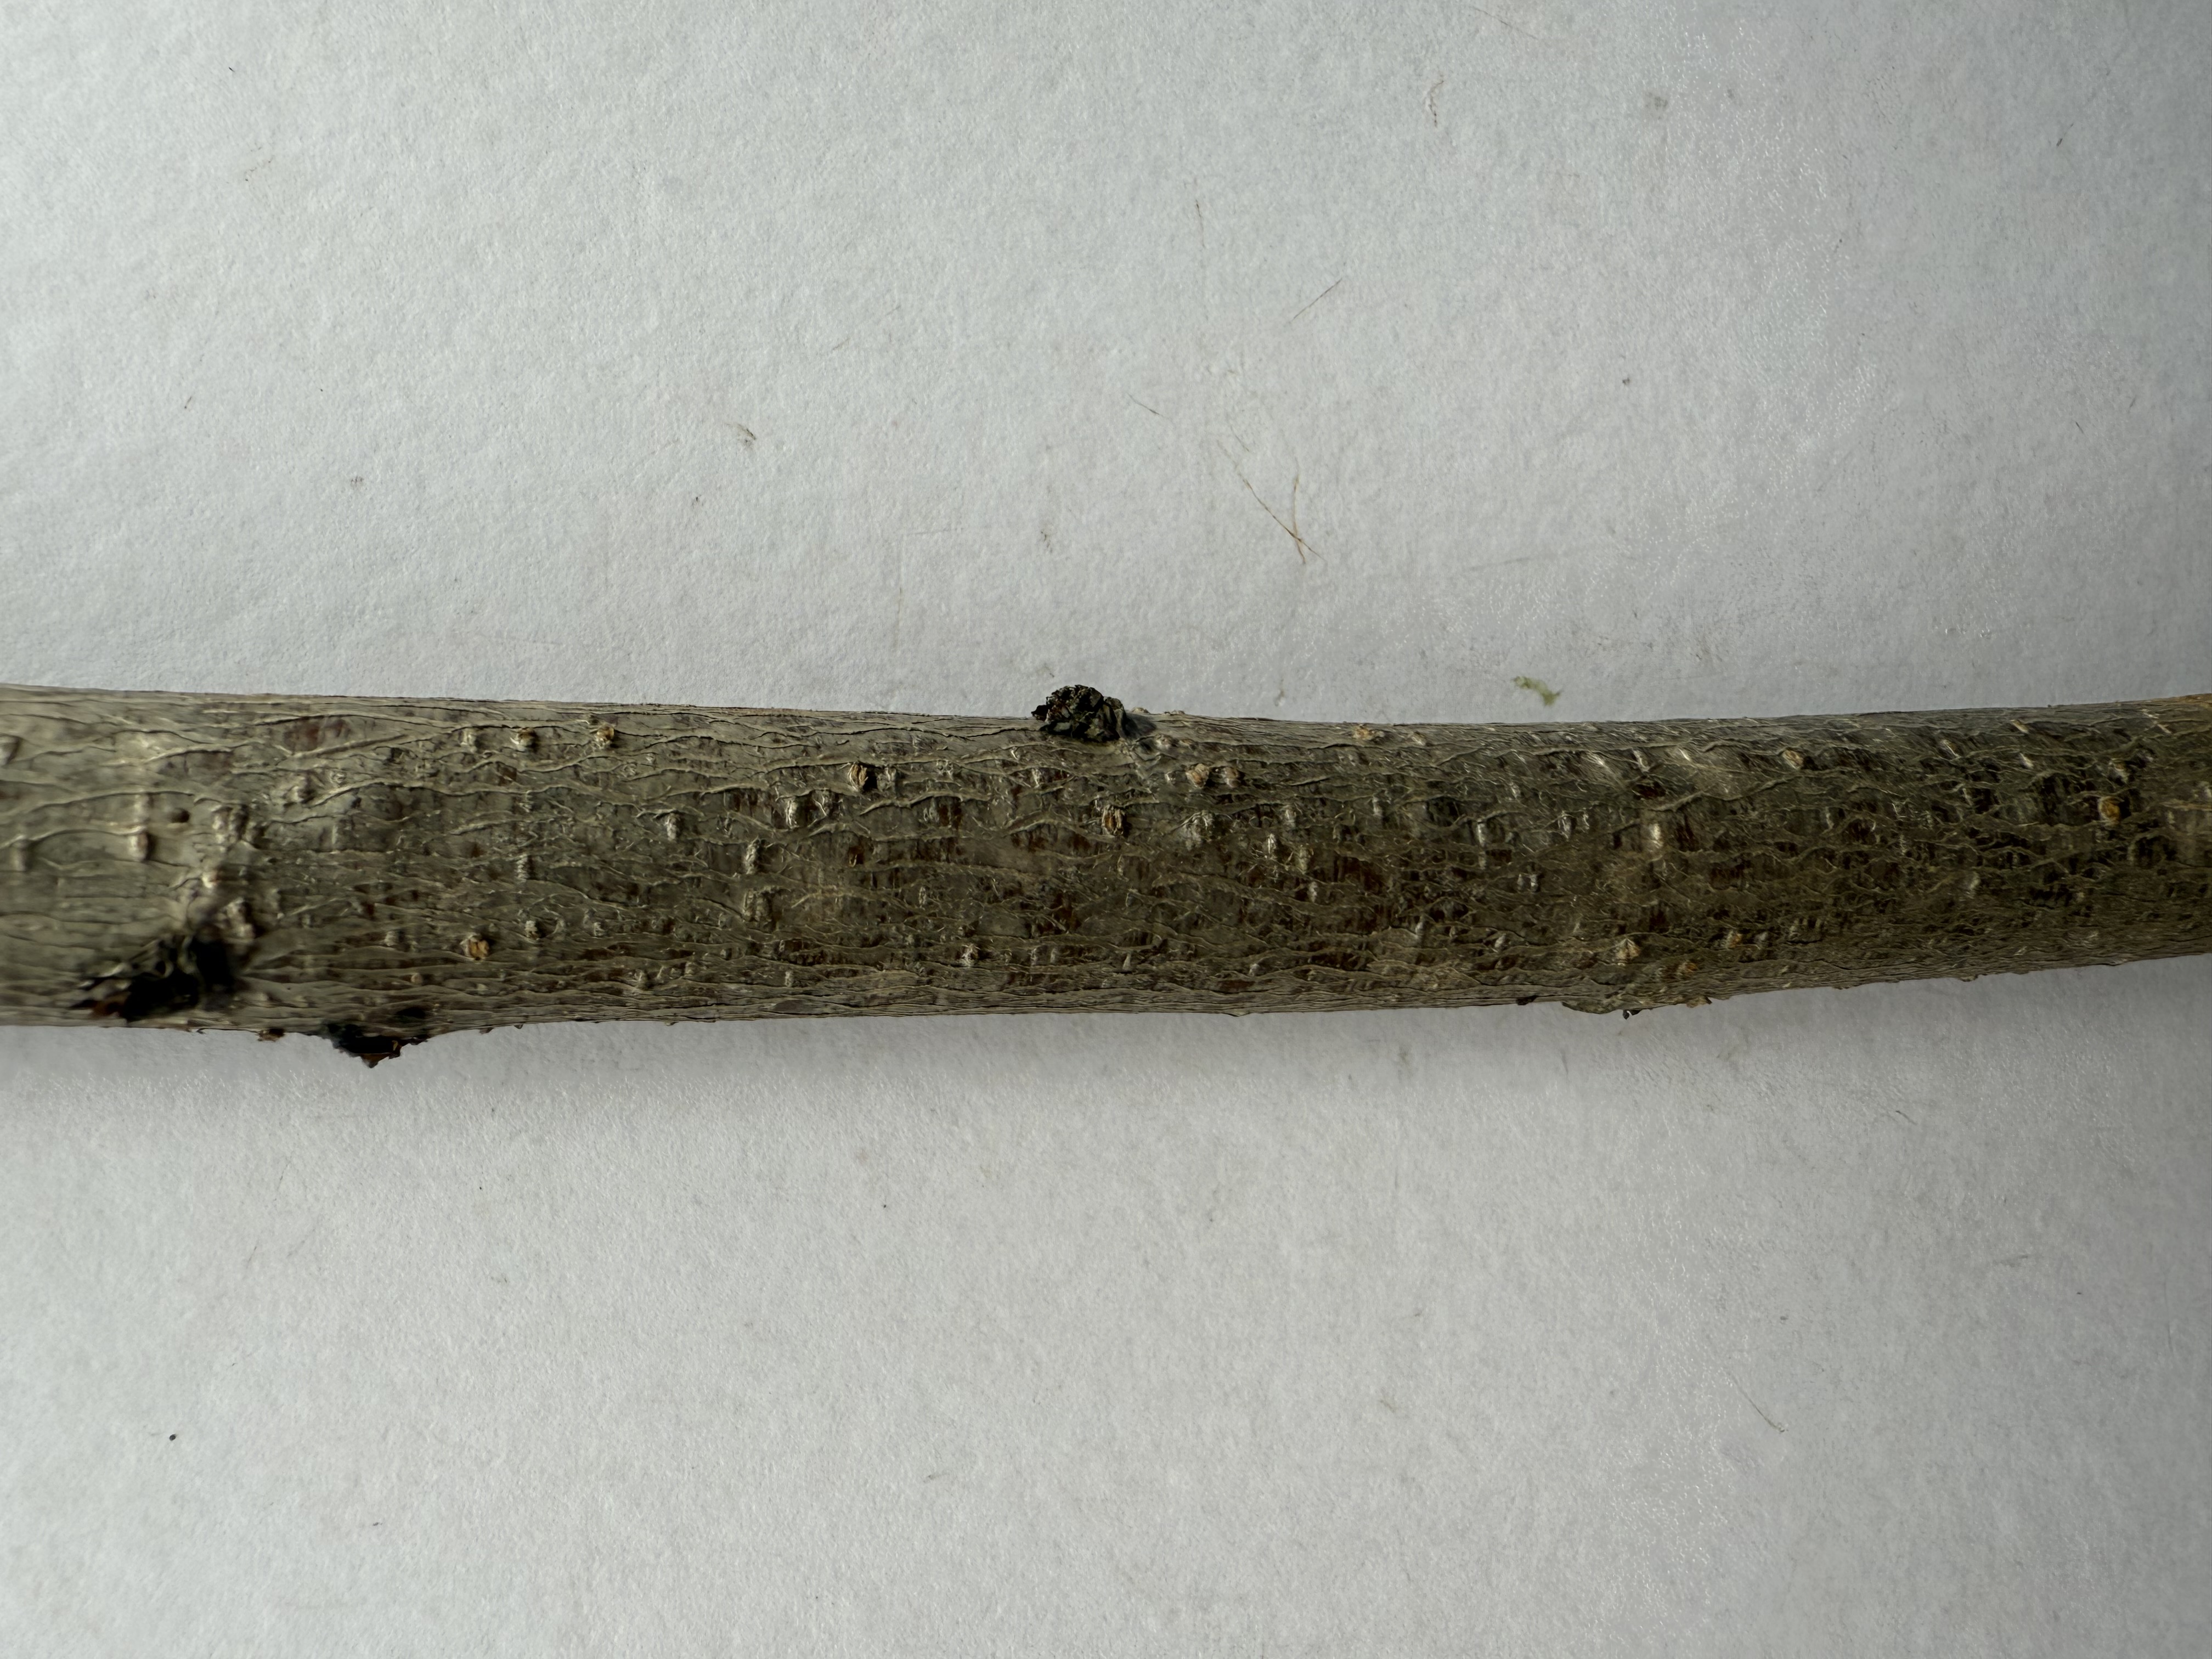
Variety: White Nectarine